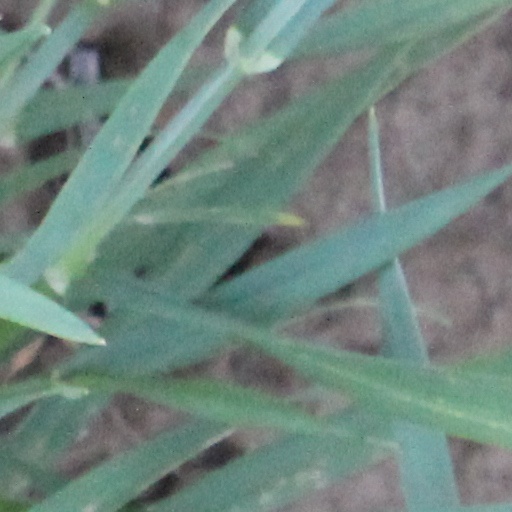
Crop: wheat